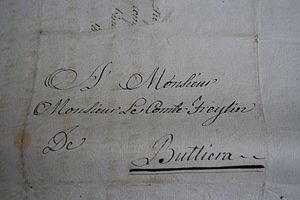
La famille Freylin est une vieille famille piémontaise, issue de l'ancienne maison féodale de Mercadillo da Chieri, originaire de la petite ville de Mercadillo dans l’actuel Pays basque espagnol, et dont la noblesse est prouvée depuis le XIᵉ siècle. La branche aînée de la famille s'est éteinte au XVIᵉ siècle. Des branches cadettes se sont développées en Allemagne, en Italie, en France et aux États-Unis.